Leonie Forbes

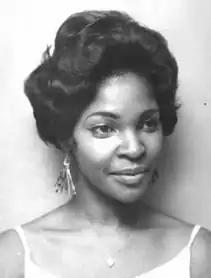
Leonie Forbes

Leonie Evadne Forbes OD (14 June 1937 – 25 October 2022) was a Jamaican actress, broadcaster and producer who was active in theatre, radio and television.